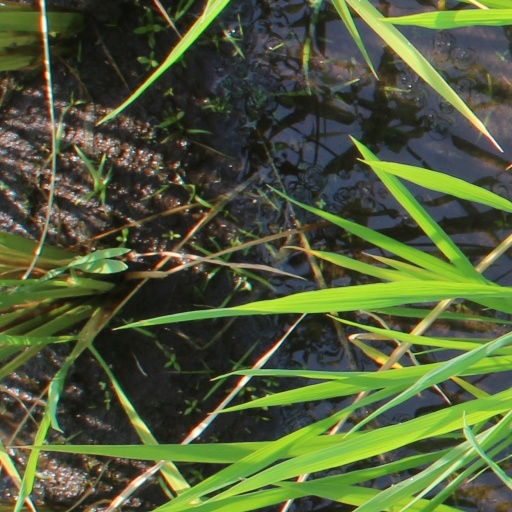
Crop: rice